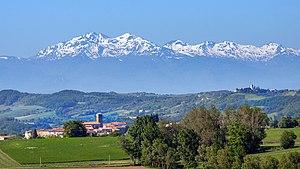
Vue du nord
Le massif de Tabe est un massif des Pyrénées françaises, situé sur le versant nord de la chaîne, en avant de l'axe principal de celle-ci, dans le département de l'Ariège. Ce massif, véritable chaînon isolé, fait barrage au cours sud-nord naturel de l'Ariège qui dévale vers la plaine, et l'oblige ainsi à s'infléchir vers l'ouest sur une trentaine de kilomètres.
Fenouillet-du-Razès est une commune française, située dans le département de l'Aude en région Occitanie.